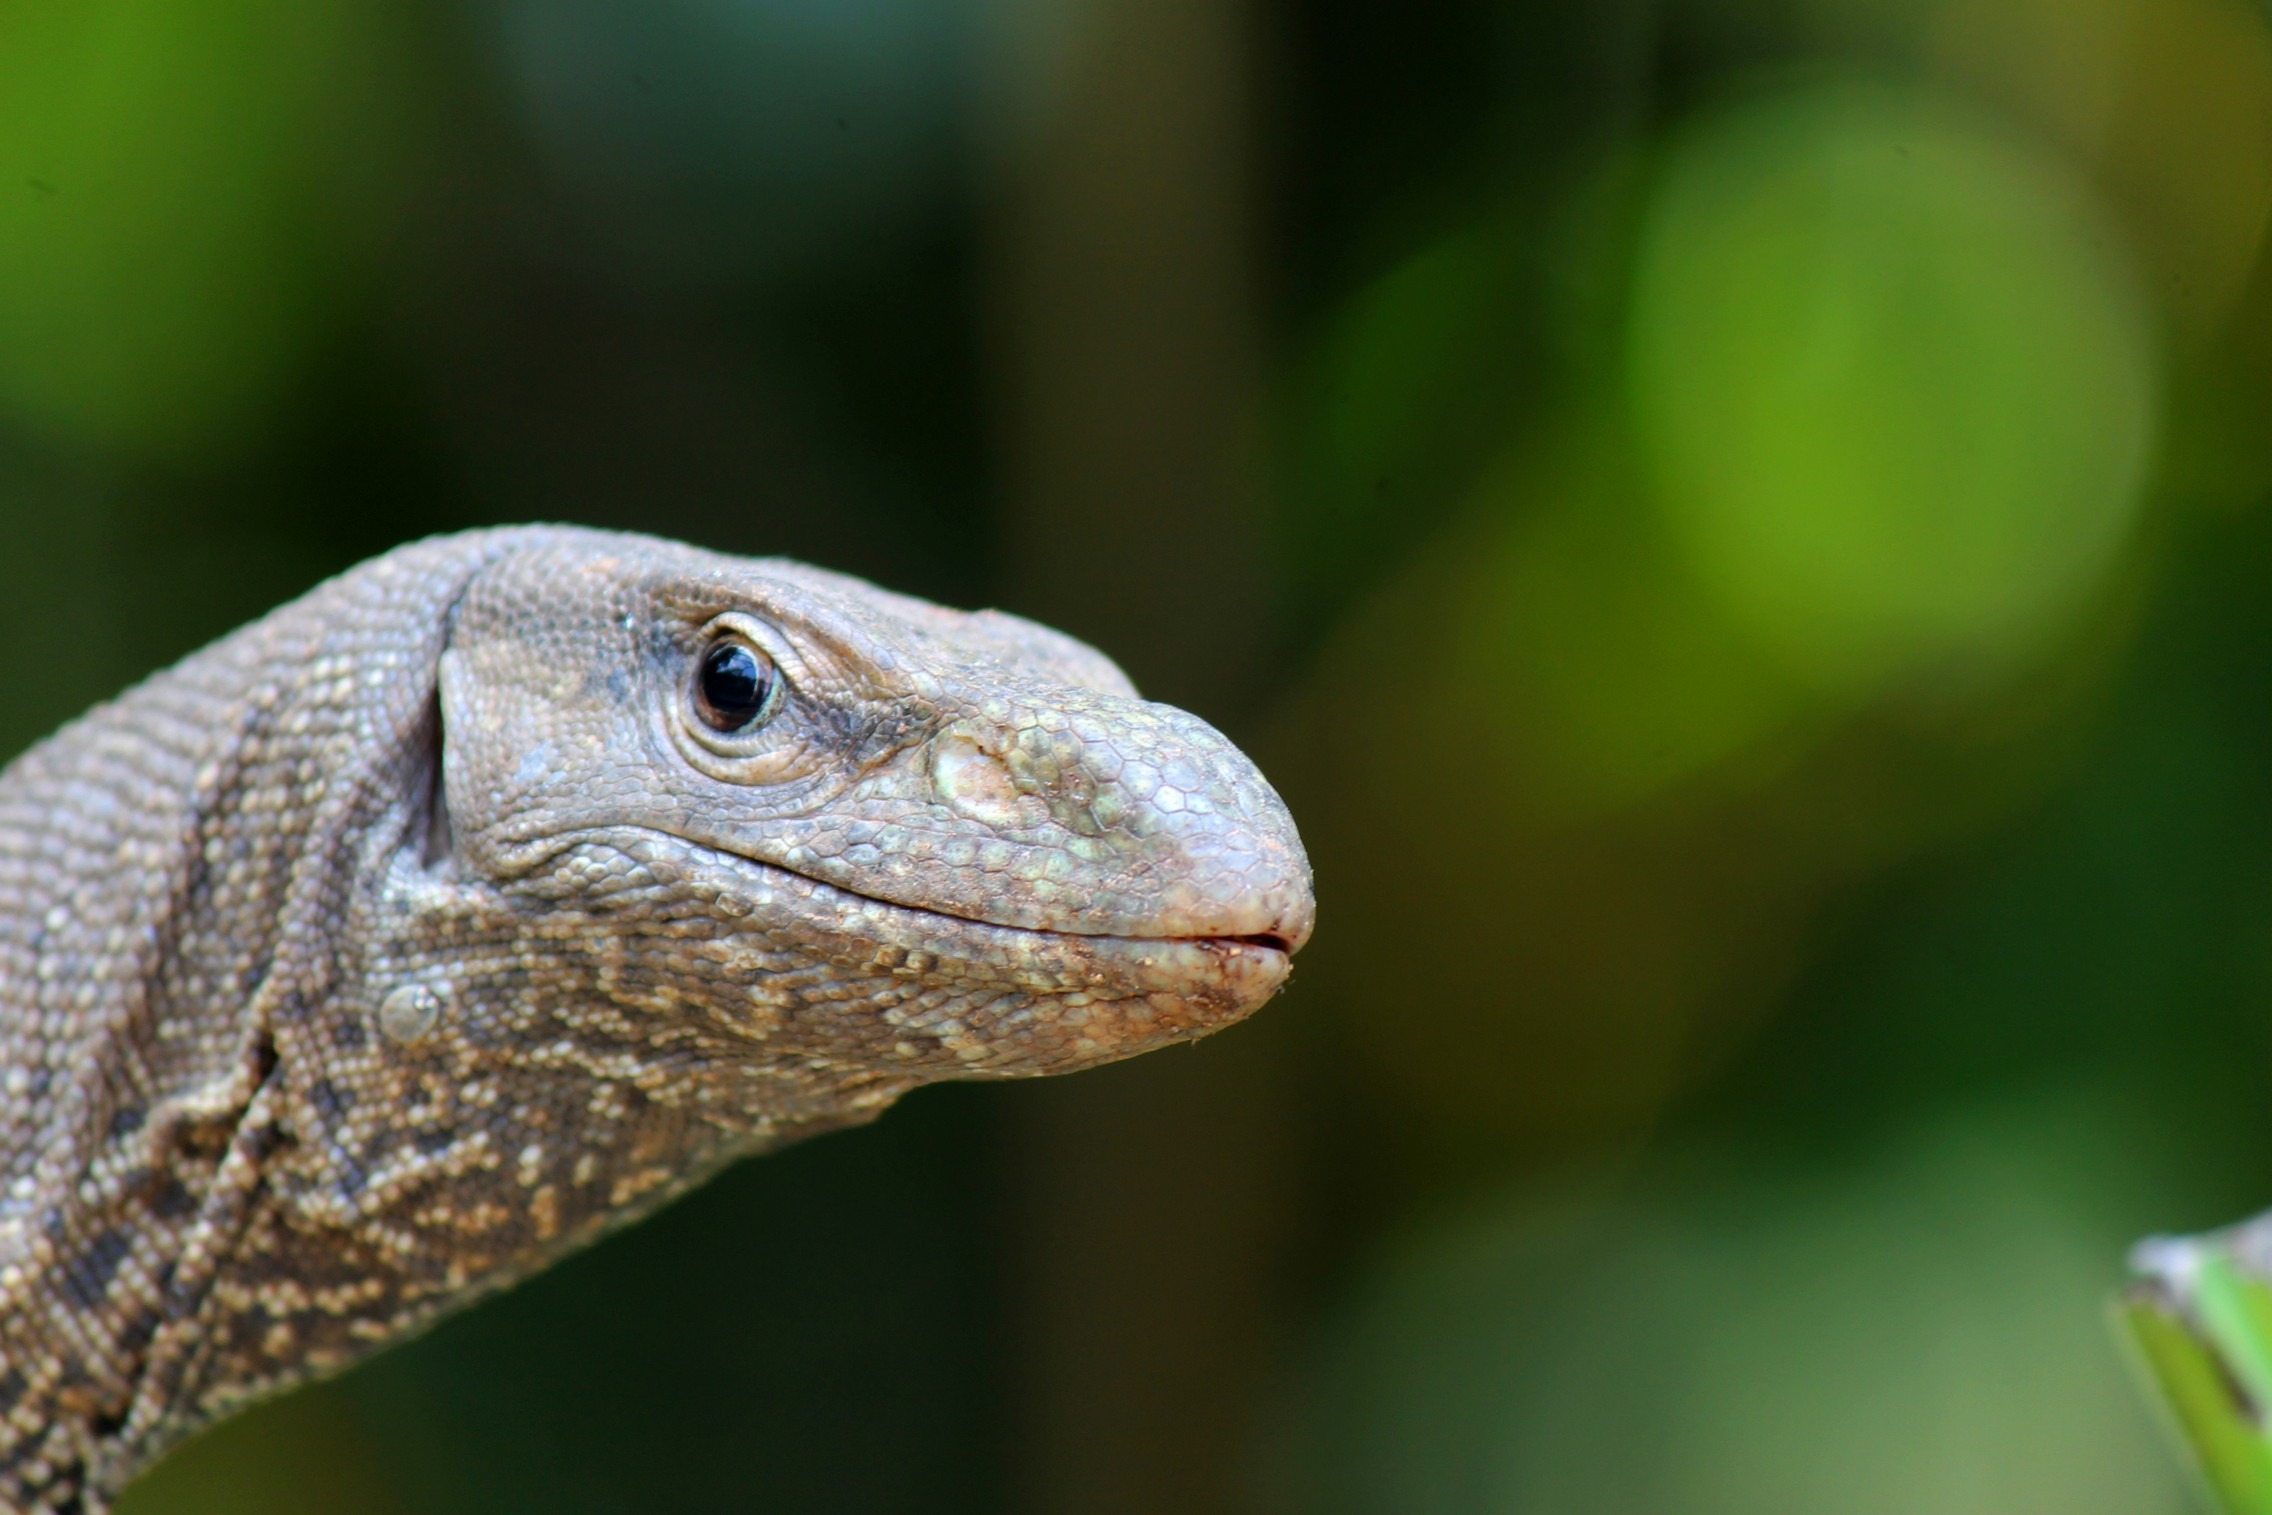
nature, wilderness, animal, wildlife, wild, environment, green, beak, reptile, fauna, lizard, close up, outdoors, zoology, vertebrate, species, macro photography, varanus, dactyloidae, scaled reptile, american chameleon